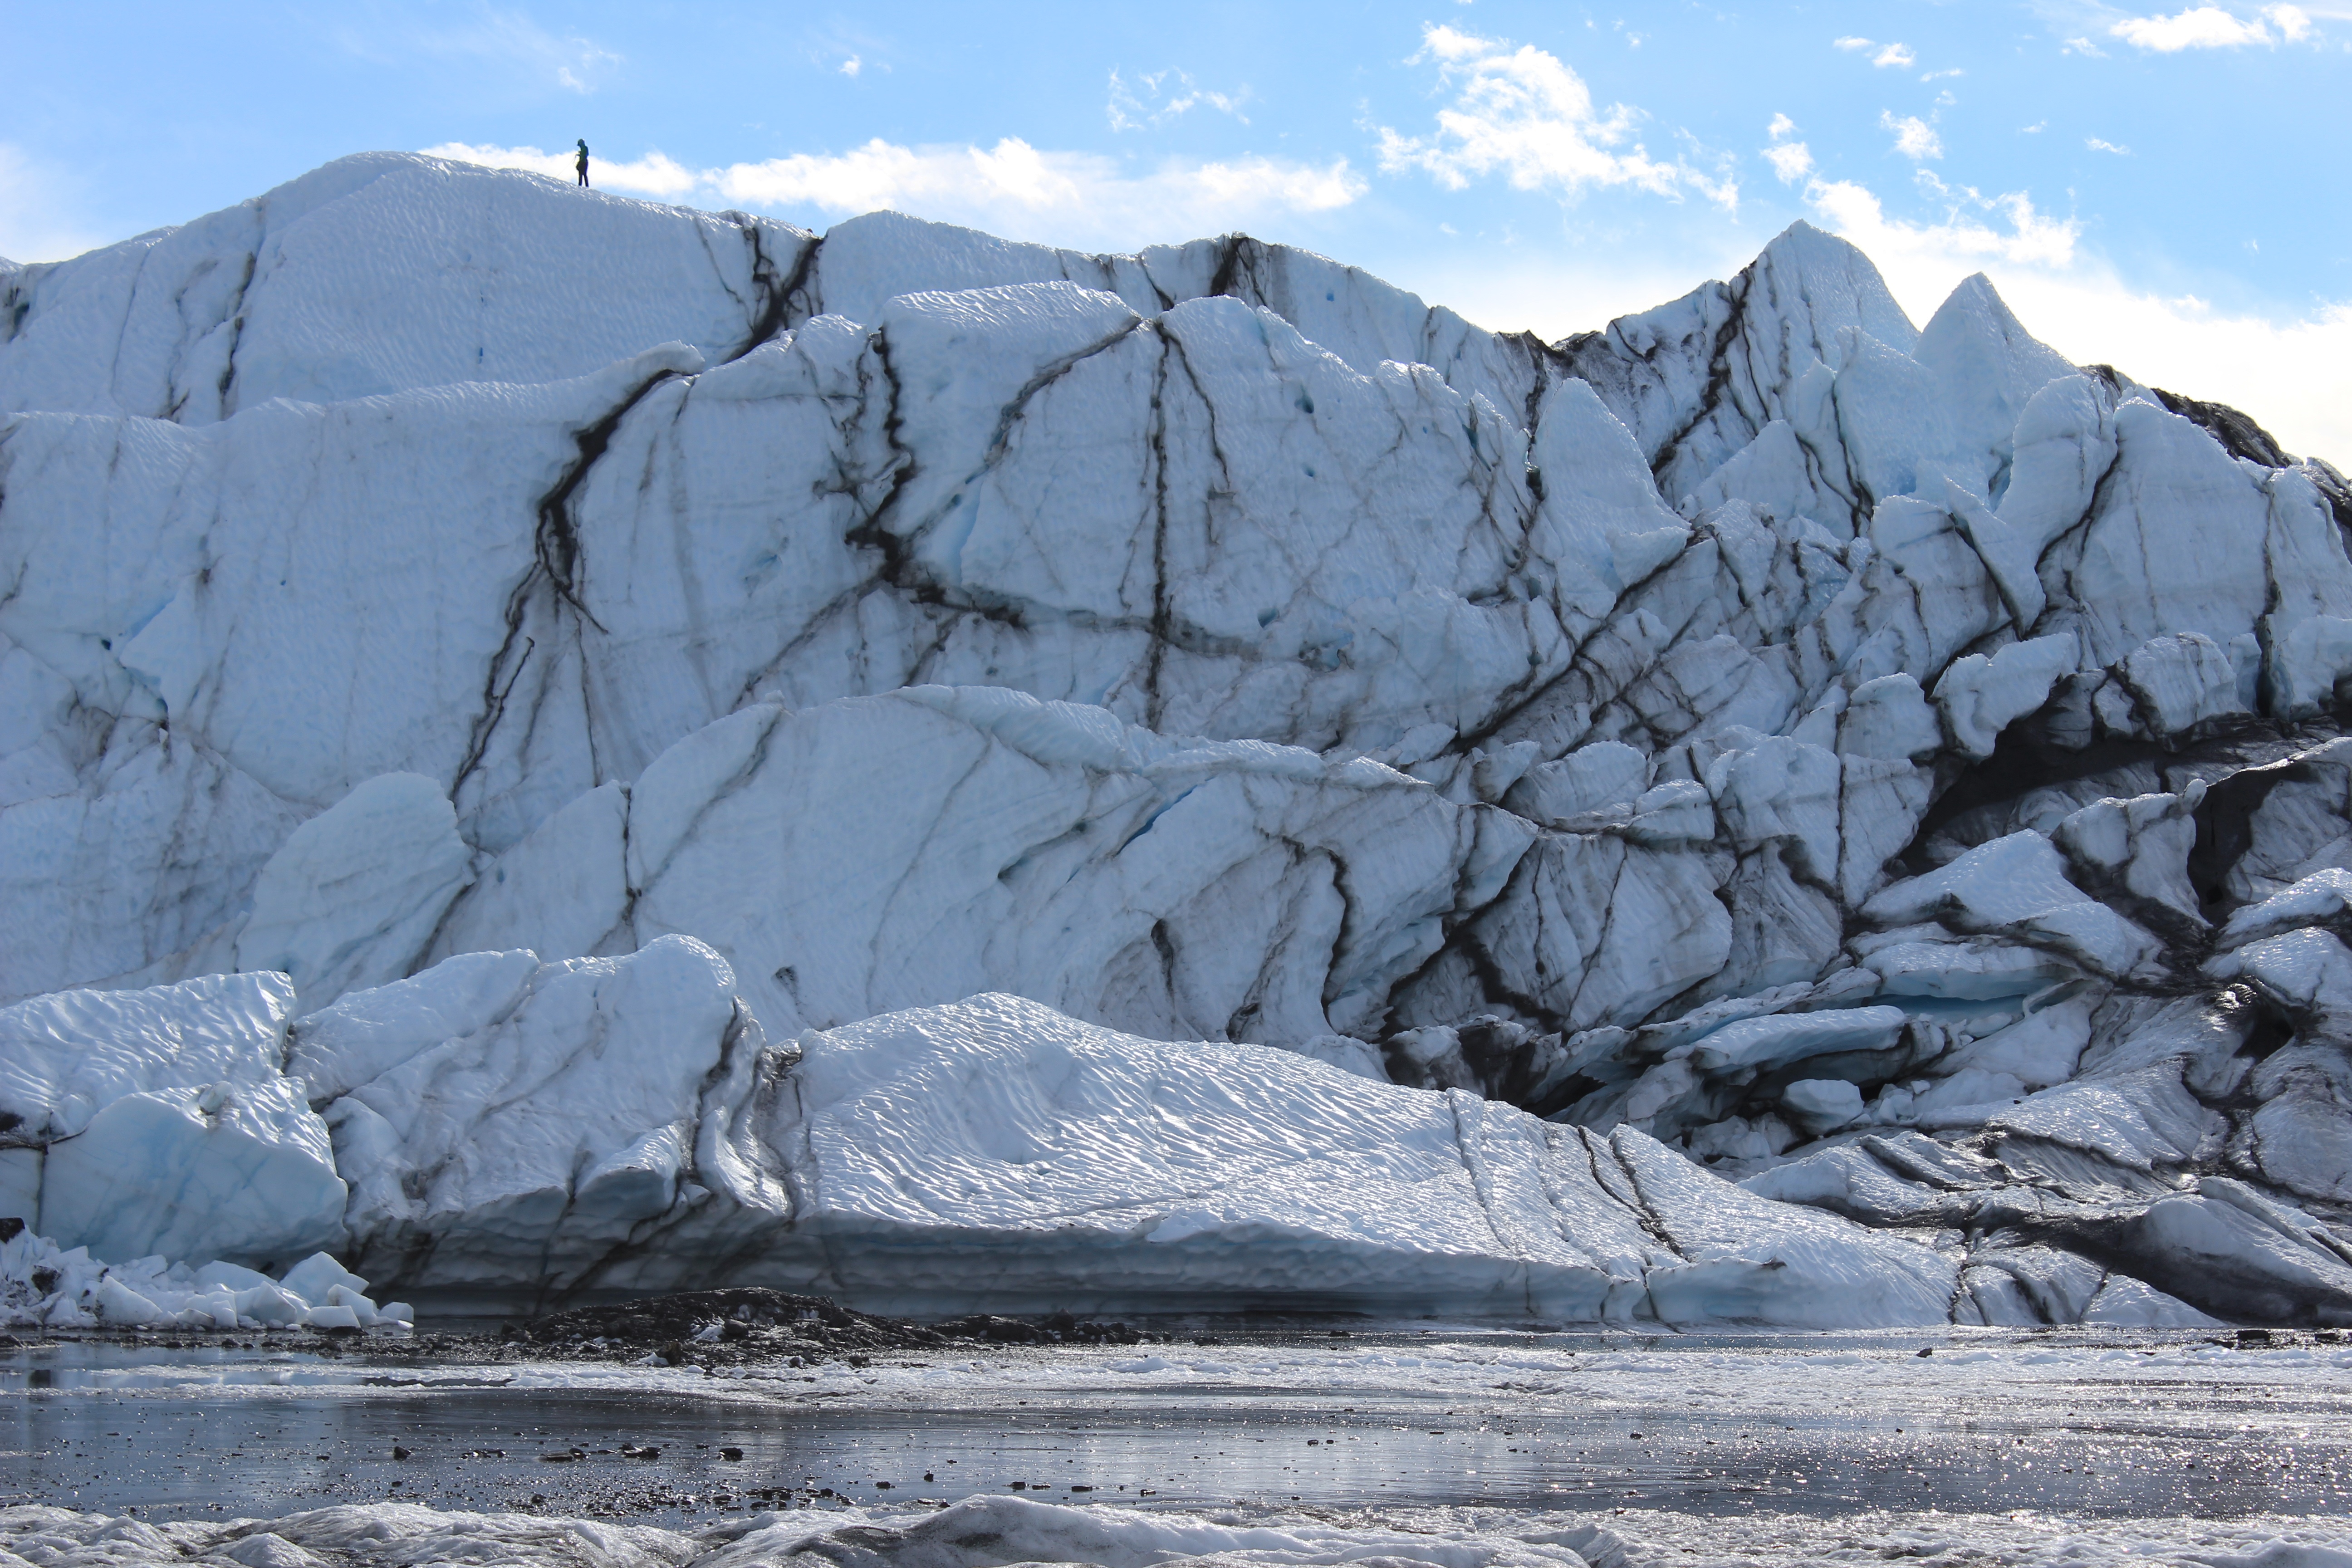
mountain, snow, winter, mountain range, ice, glacier, terrain, season, ridge, geology, badlands, cirque, moraine, landform, geographical feature, mountainous landforms, glacial landform, geological phenomenon